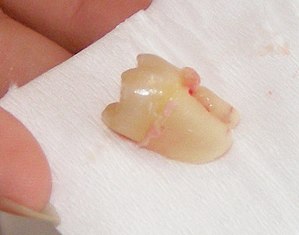
Visdomstand
Udrykket visdomstand
Visdomstænderne er de bageste kindtænder i hver side af munden, både i over- og underkæbe hos menneskene. Det er de sidste tænder, som bryder frem, normalt i 16-20 års alderen eller senere. Det sene frembrud har givet tænderne navnet – visdomstænder. Visdomstænder er et levn fra et tidligere stadie i menneskets udvikling, hvor grov plantekost nødvendiggjorde disse tænder, men pga. nutidens bearbejdede føde er visdomstænderne i dag ved at blive afviklet af evolutionen igen. Derfor er der mange, som ikke får dem. – det kan være, at de slet ikke er anlagt. Der går ofte betændelse i visdomstænderne.